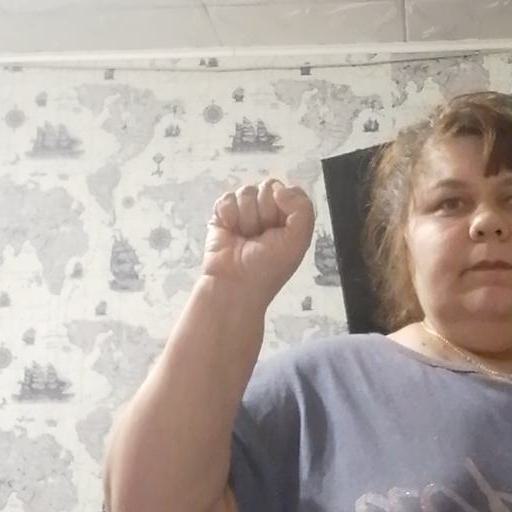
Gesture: fist